Palmetto Leaves

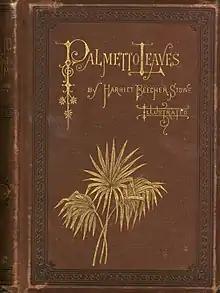
First edition cover of Palmetto Leaves

Palmetto Leaves is a memoir and travel guide written by Harriet Beecher Stowe about her winters in the town of Mandarin, Florida, published in 1873. Already famous for having written "Uncle Tom's Cabin" (1852), Stowe came to Florida after the U.S. Civil War (1861–1865). She purchased a plantation near Jacksonville as a place for her son to recover from the injuries he had received as a Union soldier and to make a new start in life. After visiting him, she became so enamored with the region she purchased a cottage and orange grove for herself and wintered there until 1884, even though the plantation failed within its first year. Parts of "Palmetto Leaves" appeared in a newspaper published by Stowe's brother, as a series of letters and essays about life in northeast Florida.